Buffalo Sabres

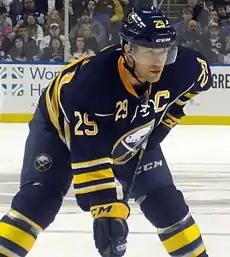
Jason Pominville was named the 13th Sabres team captain before the start of the 2011–12 season.

On November 30, 2010, Ken Campbell of "The Hockey News" reported a story that billionaire Terry Pegula had signed a letter of intent to purchase the Sabres for US$150 million. Pegula was the founder, president and CEO of East Resources, one of the largest privately held companies in the United States before he sold the company. After the report was released, Sabres managing partner Larry Quinn claimed it was "untrue" but refused further comment. The $150 million was later determined to be an undervalued amount, as "Forbes" magazine had valued the team at just under $170 million in 2010. In December, Pegula officially expressed interest in buying the Sabres for $170 million and submitted a letter of intent to the NHL. In January, Golisano reportedly issued a counteroffer with an asking price of US$175 million. Pegula and Golisano reached an agreement to sell the team on January 29, 2011, with Pegula purchasing the team for $189 million ($175 million with $14 million in debt included) with the Sabres and Golisano officially making an announcement in a press conference on February 3, 2011. NHL owners approved the sale on February 18.